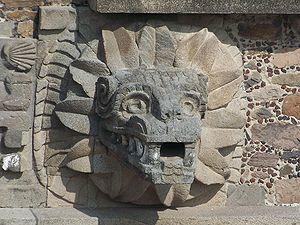
La Mésoamérique est une super-aire culturelle de l'Amérique précolombienne, c'est-à-dire un ensemble de zones géographiques occupées par des ethnies qui partageaient de nombreux traits culturels communs avant la colonisation espagnole de l'Amérique. Cela correspond au territoire où vivaient en particulier, à l'arrivée des Espagnols au XVIᵉ siècle, les Aztèques, les Tarasques et les Mayas, ainsi que les autres peuples indigènes en contact avec eux.